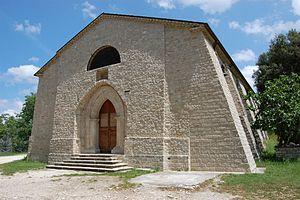
L'abbaye Santa Maria di Faifoli est une ancienne abbaye bénédictine, située en Italie, dans la commune de Montagano.
Montagano est une commune de la province de Campobasso dans la région Molise en Italie.